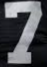
Number: 7